Gabriele Rangone

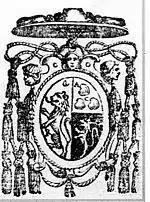
Coat of arms of Cardinal Gabriele Rangone.

He was made a cardinal on 10 December 1477 by Pope Sixtus IV. Francesco Gandini cites his birth in Chiari, Lombardy.